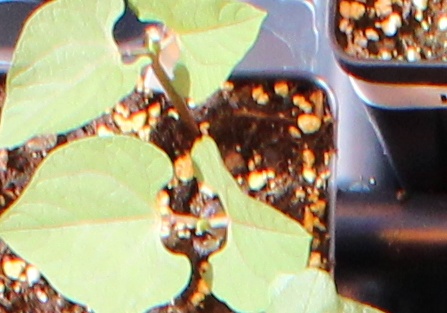
Label: Blackbean